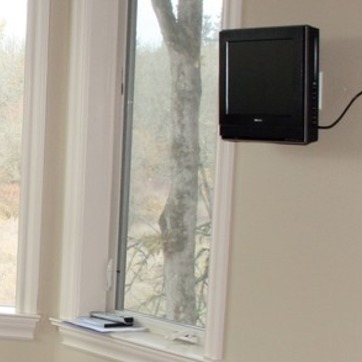
Material: glass